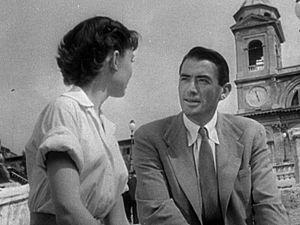
Gregory Peck, né le 5 avril 1916 à San Diego et mort le 12 juin 2003 à Los Angeles, est un acteur américain.
Vacances romaines est un film réalisé en 1953 par William Wyler, avec Audrey Hepburn, Gregory Peck et Eddie Albert. Comédie romantique sur l'amour impossible entre une princesse et un journaliste, le film obtient trois Oscars du cinéma sur dix nominations.